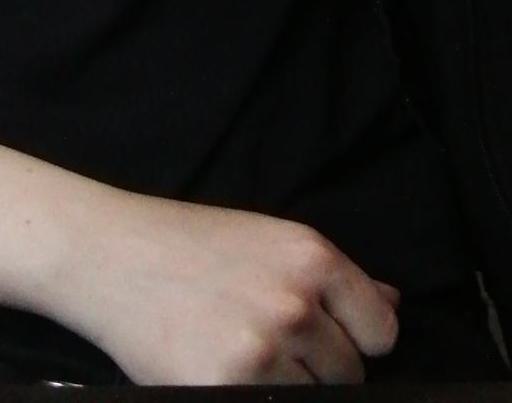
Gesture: no_gesture